Adrienne Augarde

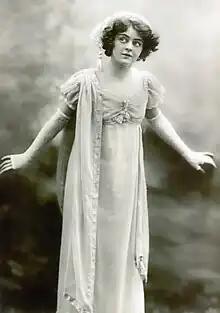
Augarde in 1905

Augarde soon left the cast of "Lady Madcap" to travel to America where, on 16 January 1905, she made her Broadway debut at Daly's Theatre with the original London cast of "The Duchess of Dantzic". After a four-month run in New York she returned to London to play Blanche-Marie, one of the title roles in a highly successful English adaptation of the André Messager operetta, "Les p'tites Michu" ("The Little Michus") that ran for 401 performances in 1905–06. Another leading member of the cast was Augarde's aunt Amy, playing Blanche-Marie's mother.